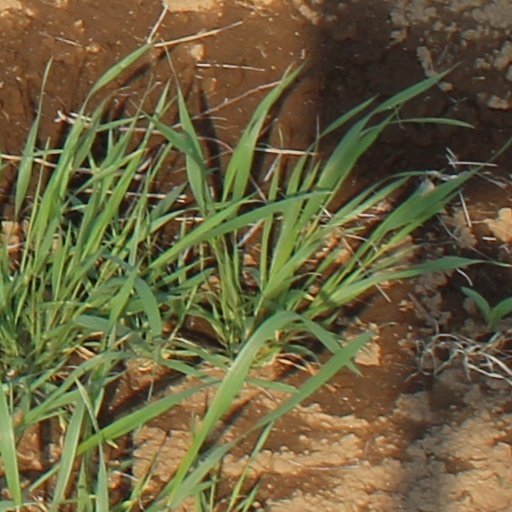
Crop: wheat